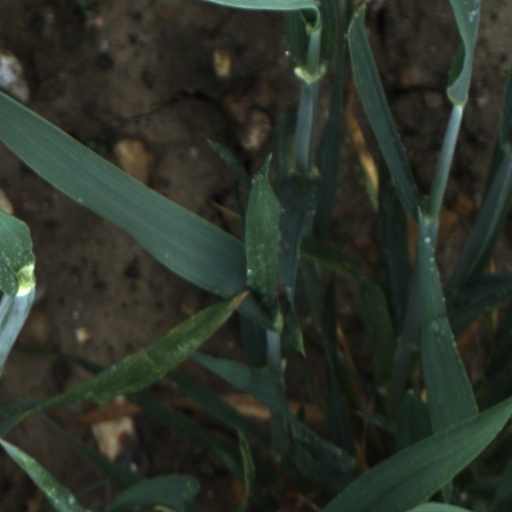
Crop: wheat